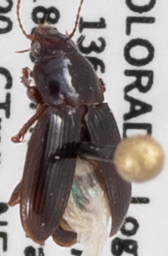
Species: Harpalus desertus
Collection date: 2021-06-16
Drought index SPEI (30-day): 0.022
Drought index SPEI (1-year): -0.17
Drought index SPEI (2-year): -0.572